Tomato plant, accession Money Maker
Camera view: tilt-top (135 deg); turntable rotation: 90 degrees
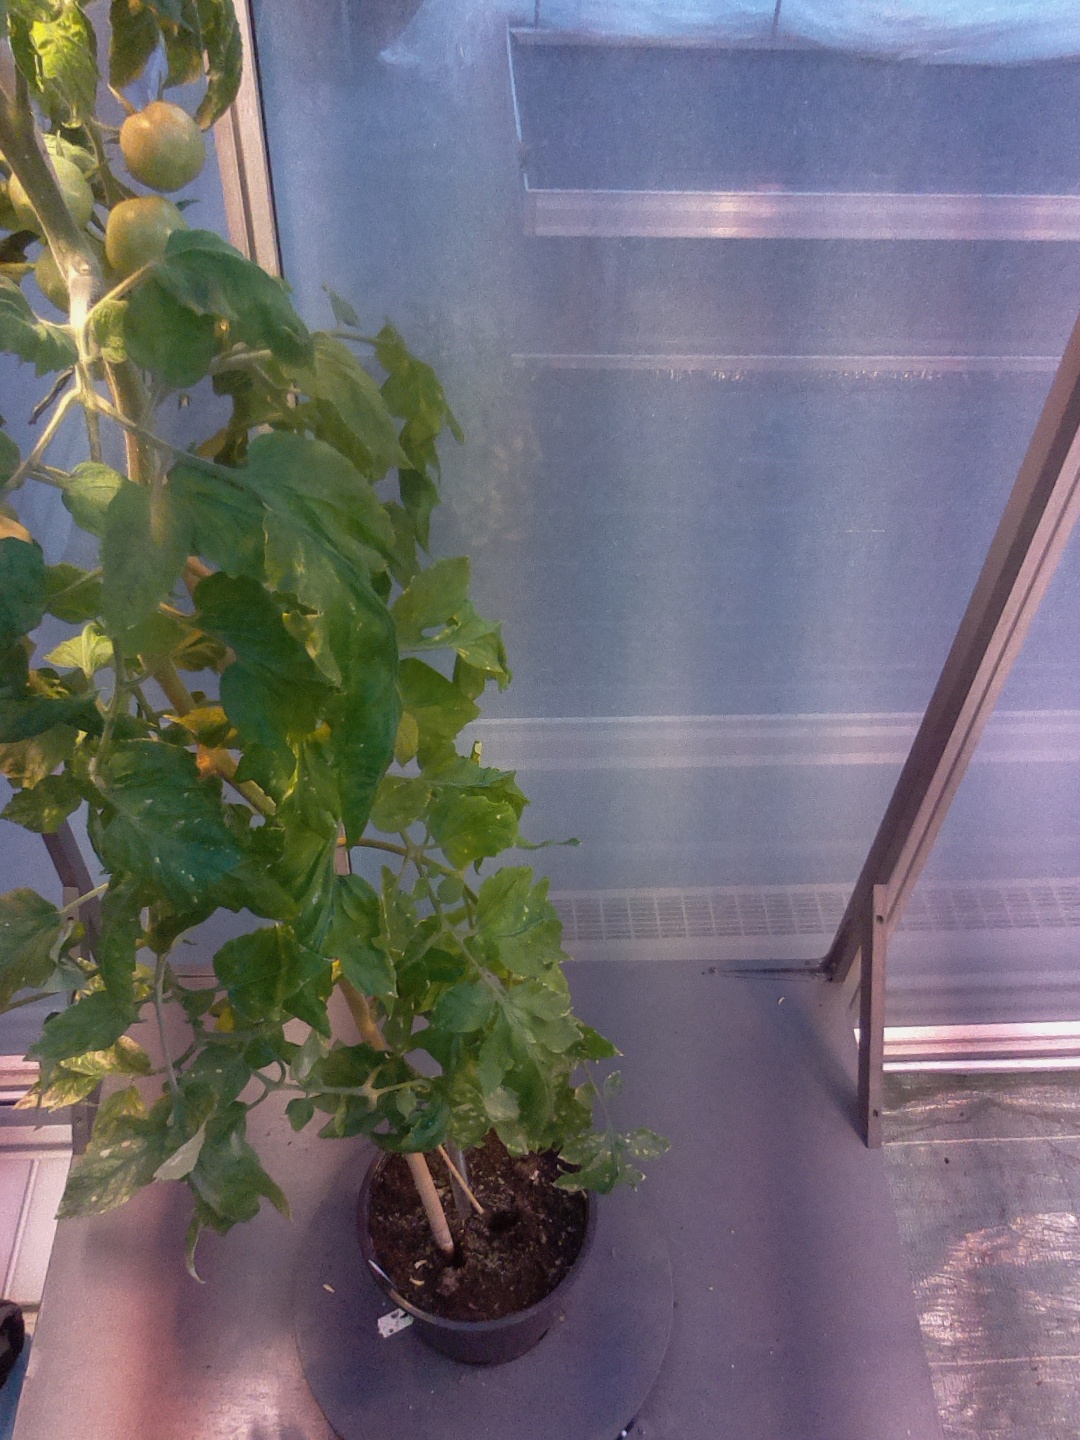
BBCH growth stage 76: 60%-70% of final fruit size